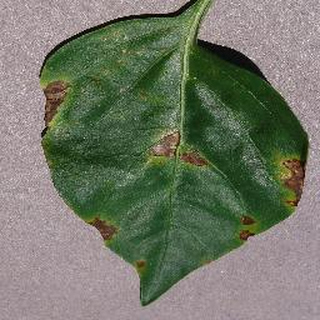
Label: bell_pepper_bacterial_spot